Alfred (name)

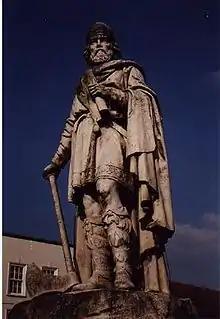
Statue in Wantage, England, of Alfred the Great, king of England from 871 to 899.

Alfred is a masculine given name of English origin, a modern descendant of the Anglo-Saxon name Ælfræd, formed from the Germanic words ', meaning "elf", and ', meaning "counsel". Its feminine form originating from Romance languages is Alfreda, and diminutives of Alfred include Al, Alf, Alfy, Alfie, Fred, and Freddy. After the 11th-century Norman Conquest, many variants of the name emerged, most of which were not carried to the modern day. Today, Alfred is still in regular usage in a number of different regions, especially Great Britain, Africa, Scandinavia, and North America. It is one of the few Old English names that came into common use in Europe. Its name day is the 3rd of January both in Norway and Sweden.